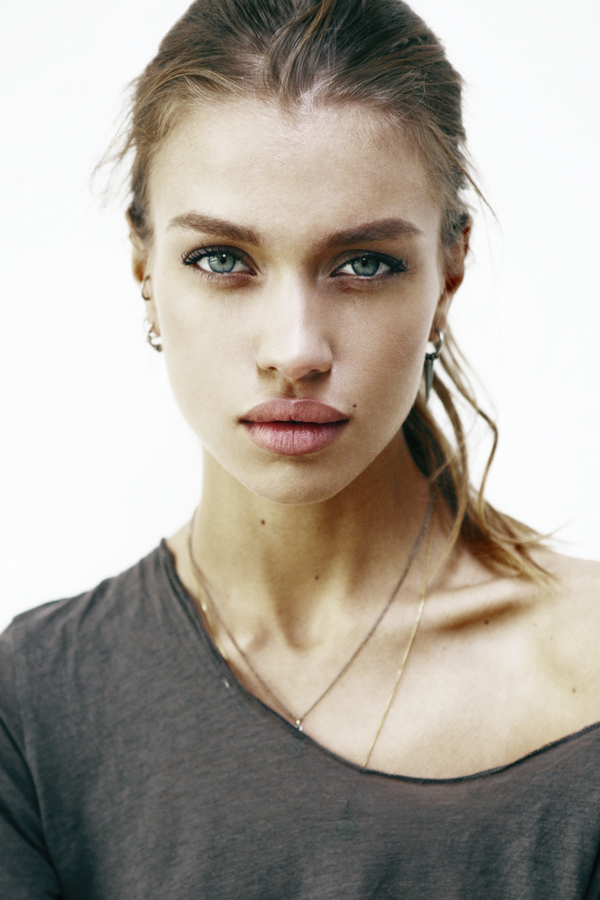
Portrait style: Real Portrait